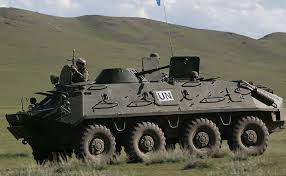
Label: BTR